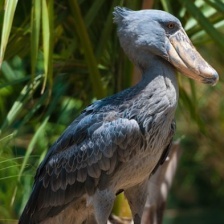
Species: SHOEBILL
Scientific name: BALAENICEPS REX